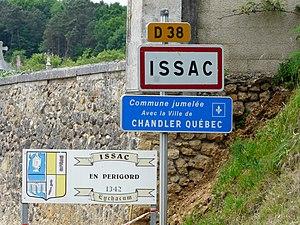
Panneau de jumelage, Bourgnac, Dordogne, France.
Issac est une commune française située dans le département de la Dordogne, en région Nouvelle-Aquitaine.